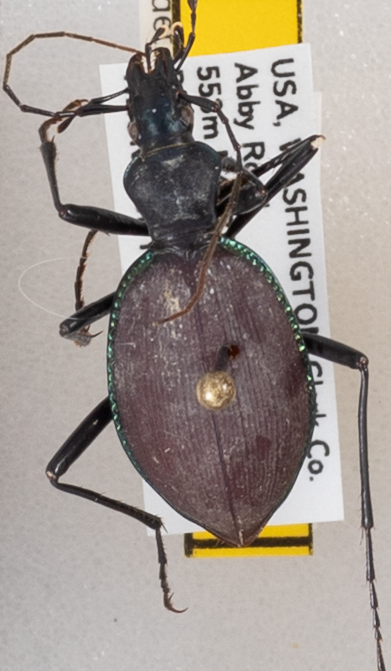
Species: Scaphinotus angusticollis
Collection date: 2020-09-08
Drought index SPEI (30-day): -1.186
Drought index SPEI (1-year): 0.006
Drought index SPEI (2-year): -2.09